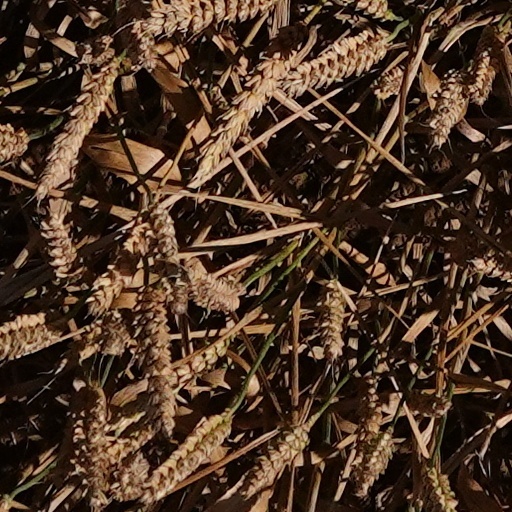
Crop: wheat